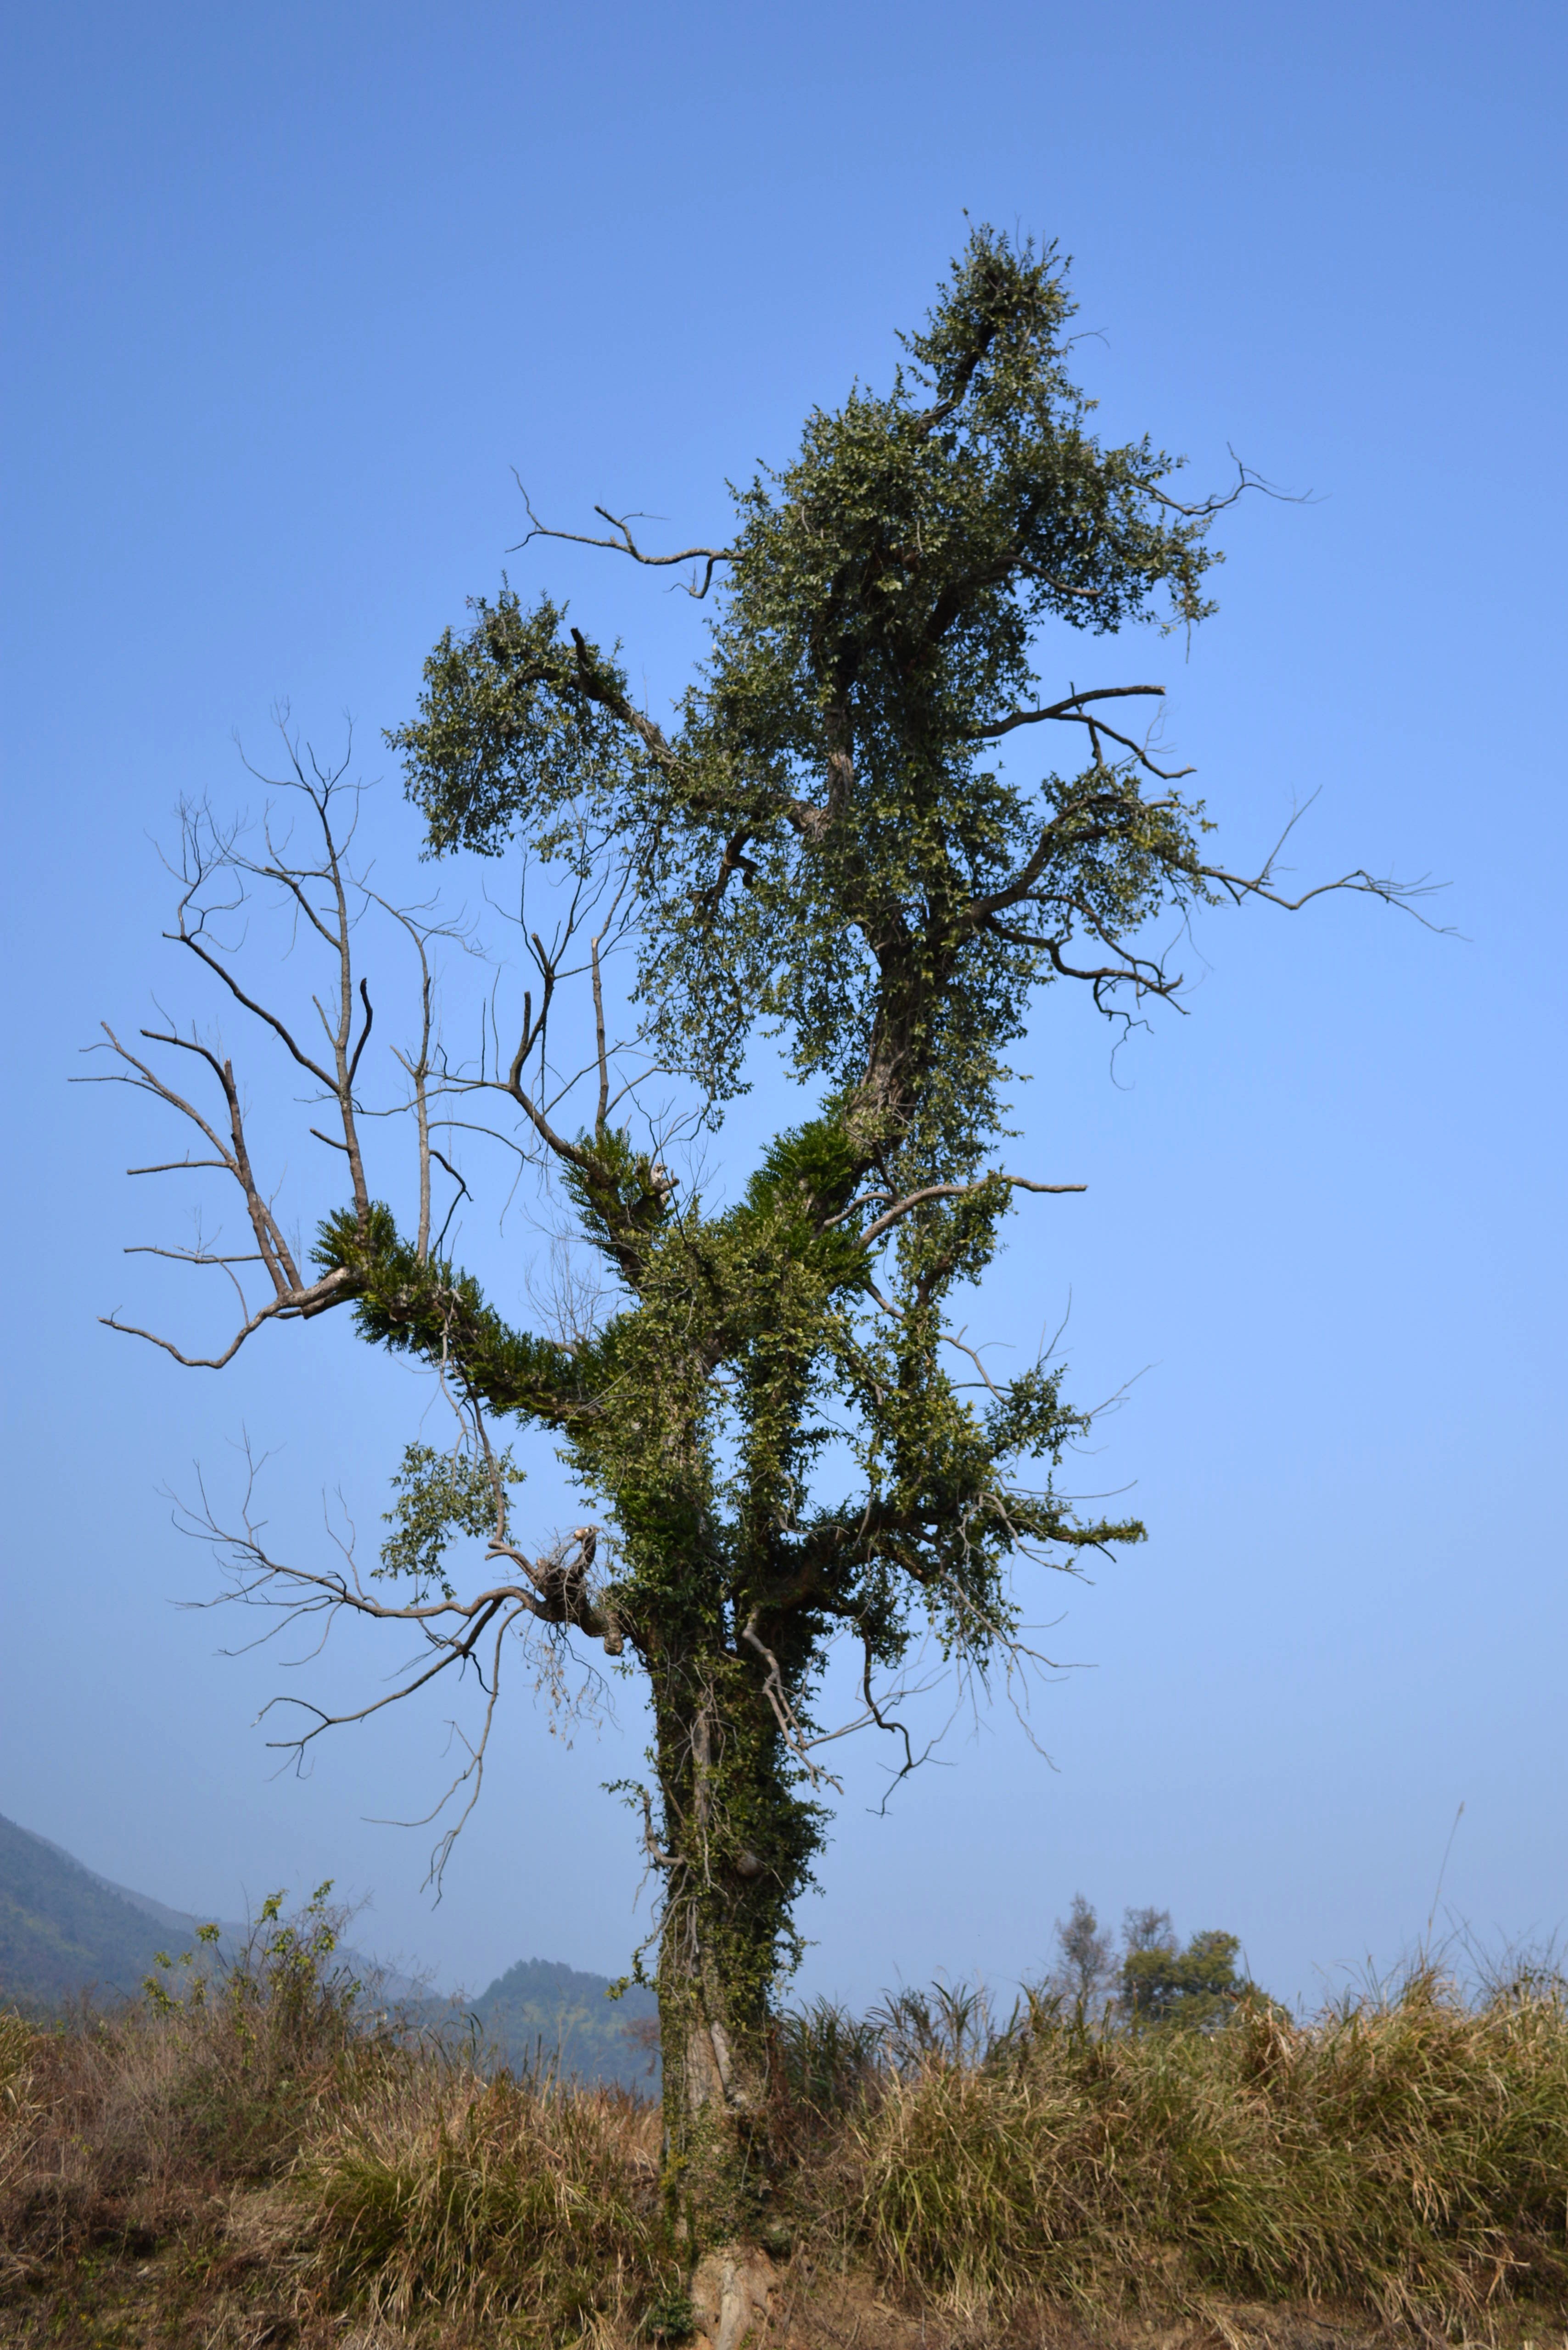
tree, branch, plant, flower, country, botany, flora, savanna, blue sky, trees, shrub, larch, ecosystem, flowering plant, grass family, woody plant, land plant